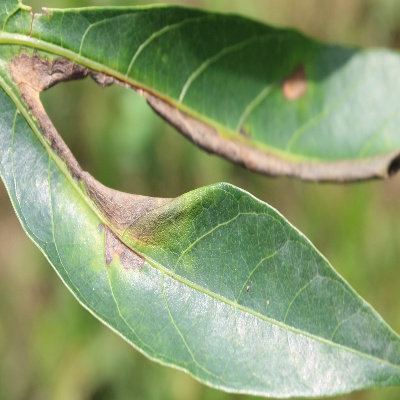
Crop: Cassava
Condition: bacterial blight